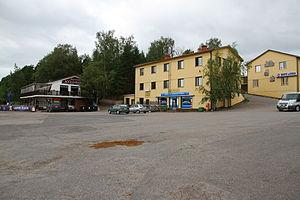
L'île d'Otava est une île située à Naantali en Finlande.